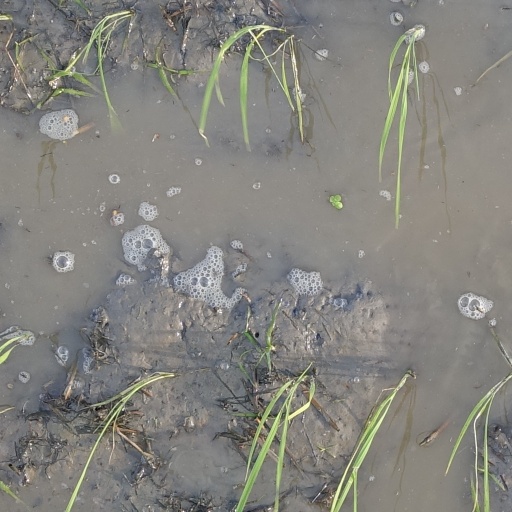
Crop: rice